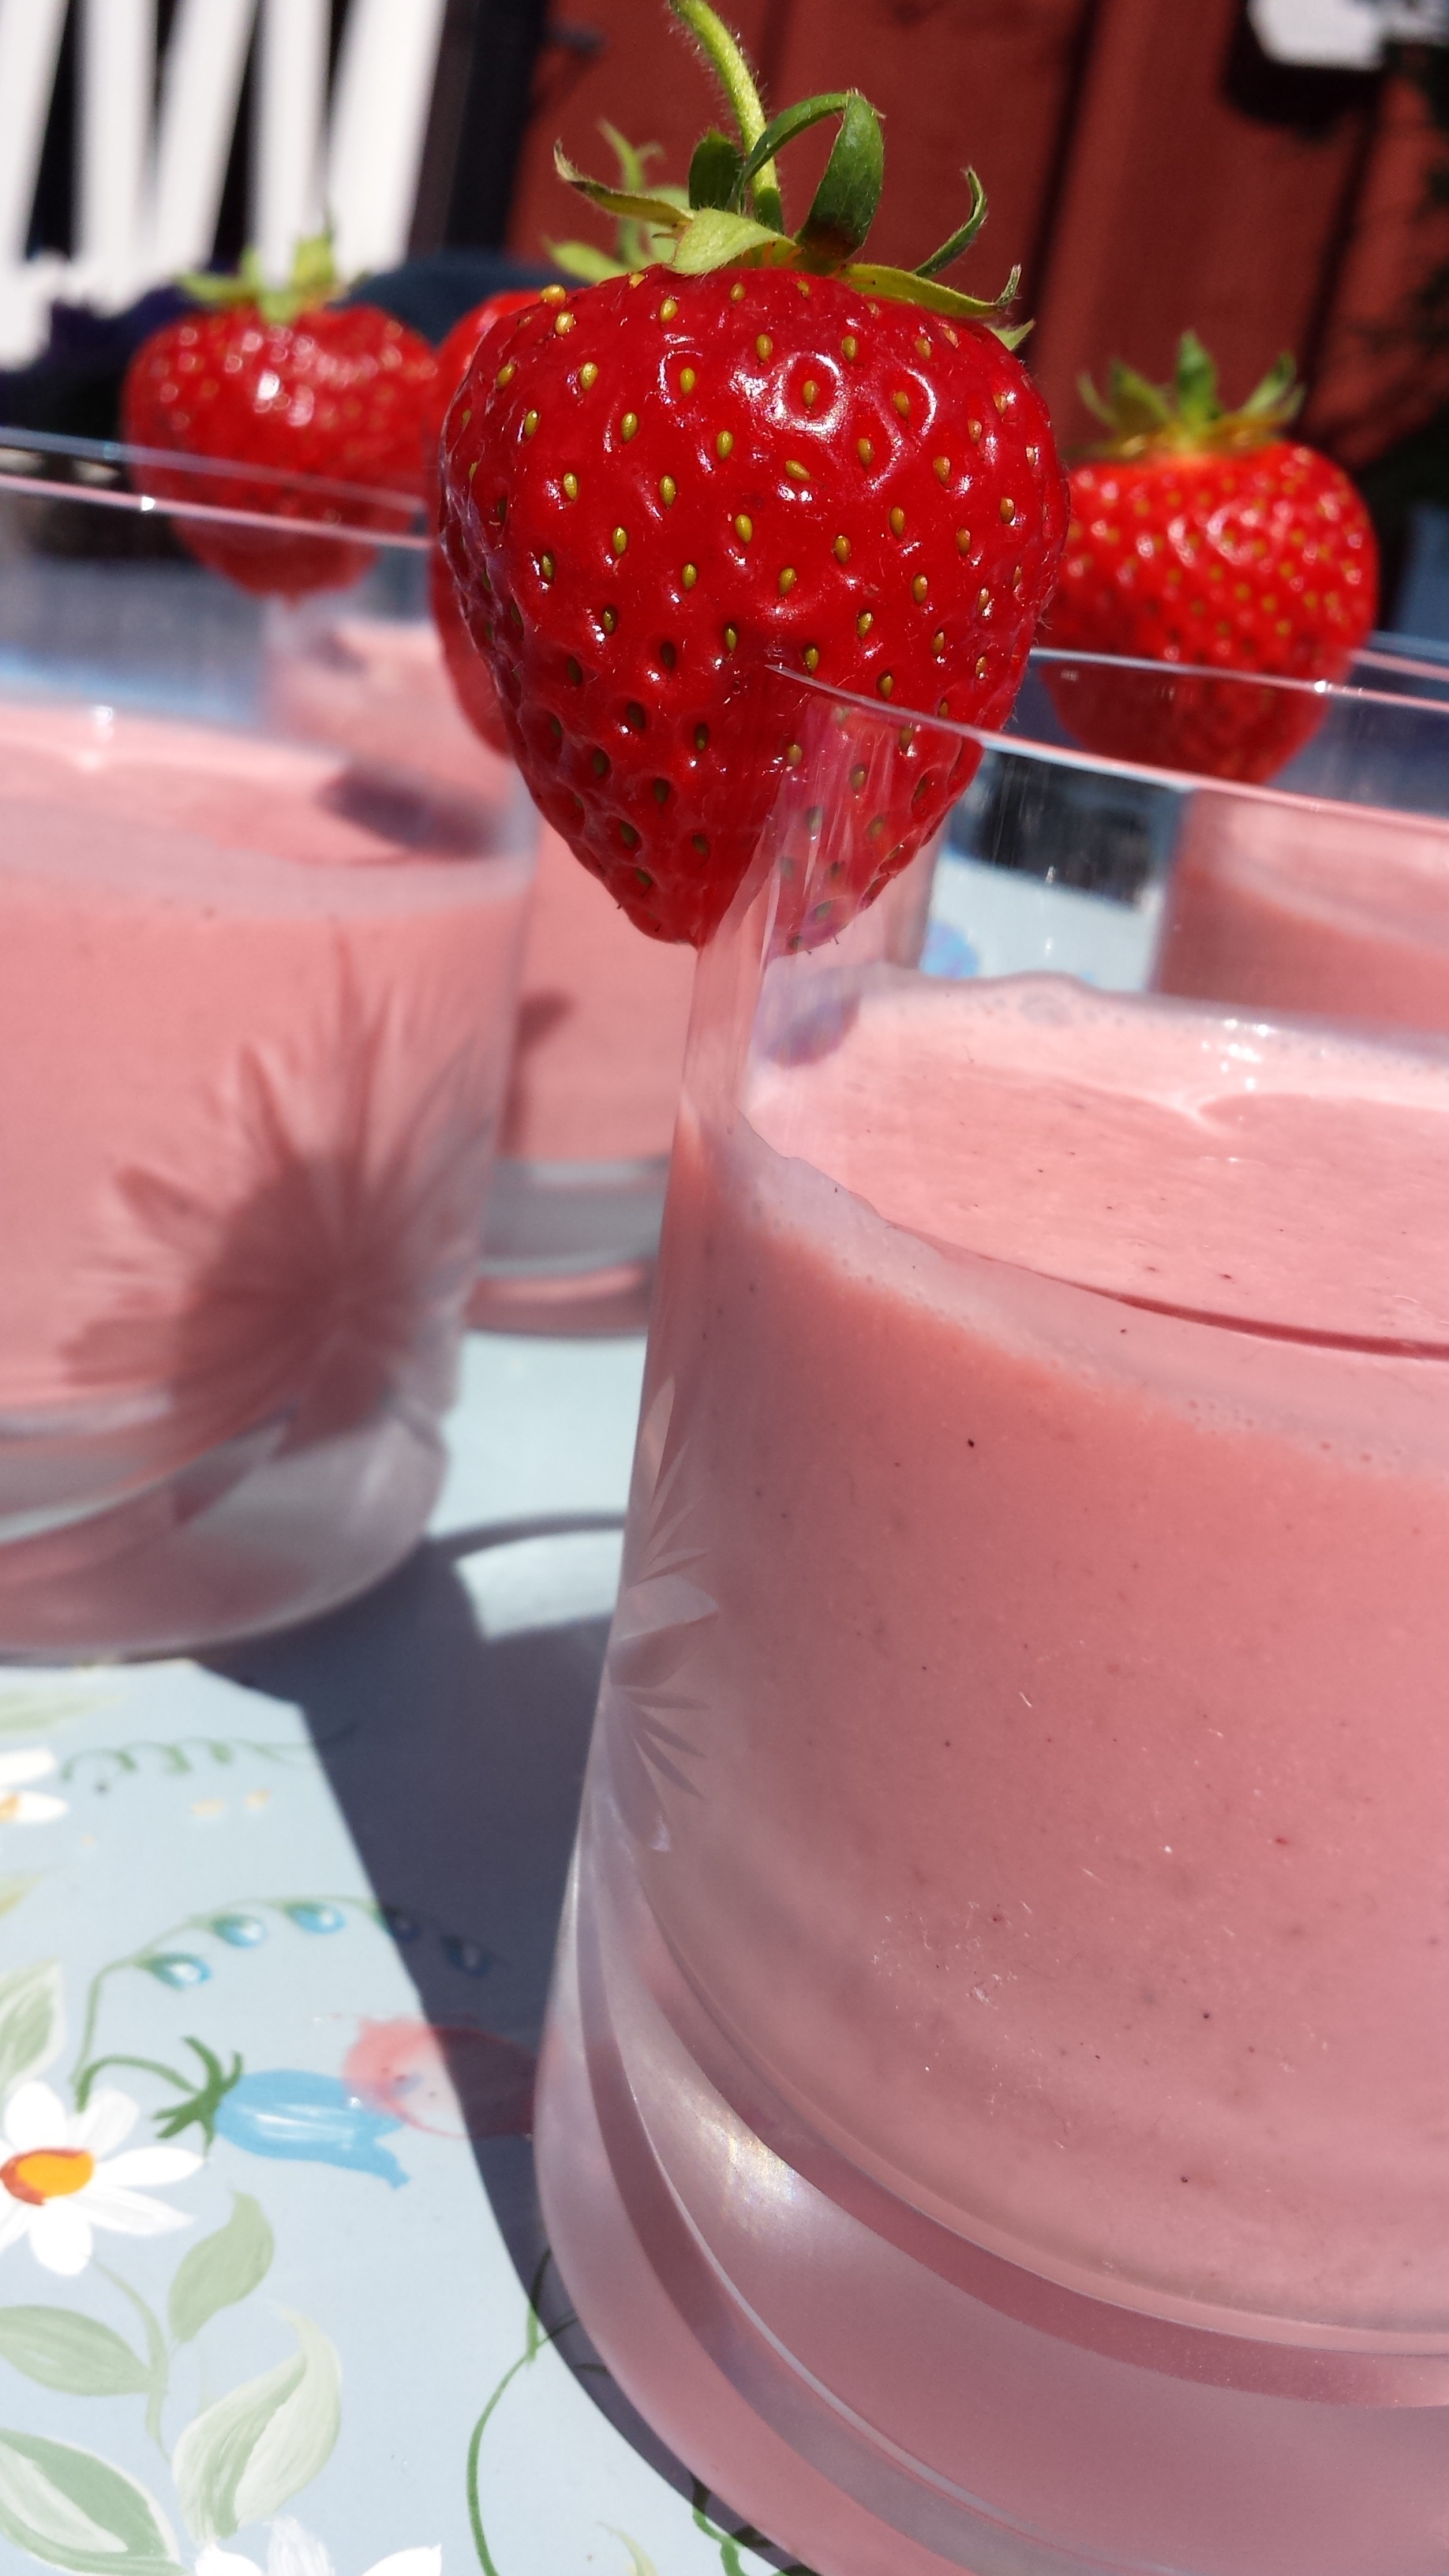
plant, raspberry, fruit, summer, meal, food, produce, drink, dessert, strawberry, smoothie, icing, strawberries, milkshake